Kantai Collection

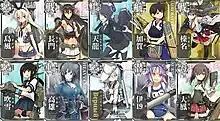
Examples of "kanmusu" cards used within the game, depicting (from top left to bottom right) Shimakaze, Nagato, Tenryū, Kaga, Haruna, Fubuki, Takao, Verniy, I-19, and Taihō

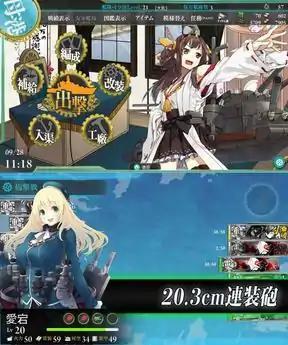
Top: Home shipyard interface screenshot depicting KongōBottom: In-game battle interface screenshot depicting Atago

The gameplay is centered upon building squadrons composed of individual characters represented as cards with different attributes, and then sending said squadrons out on missions. Each of the characters are moe anthropomorphisms of World War II naval warships which are depicted as cute girls, known as . These personified warships are based on real-life vessels which are explained in detail within the game; the physical characteristics, appearances and personalities of each of the girls correlate in some way to the real-life vessel (for example, ships with a larger displacement tonnage such as cruisers, battleships and aircraft carriers are usually depicted as young women, while smaller ships such as destroyers and coastal defense ships look and behave like pubescent girls, with a few exceptions). The vast majority of these fleet girls are based on ships of the Imperial Japanese Navy, with the remaining ships coming from the Imperial Japanese Army and the navies of other nations. So far foreign navies represented in the game include Kriegsmarine, , United States Navy, Royal Navy, Soviet Navy, Marine Nationale, Svenska Marinen, Royal Australian Navy and Koninklijke Marine. The player takes on the role of an and organizes their fleets in battle in order to win. Combat is largely automated, and manual actions by the player include micromanagement such as building and repairing. The player can organize up to four different fleets.